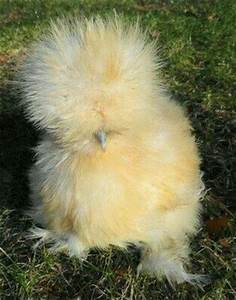
Label: chicken